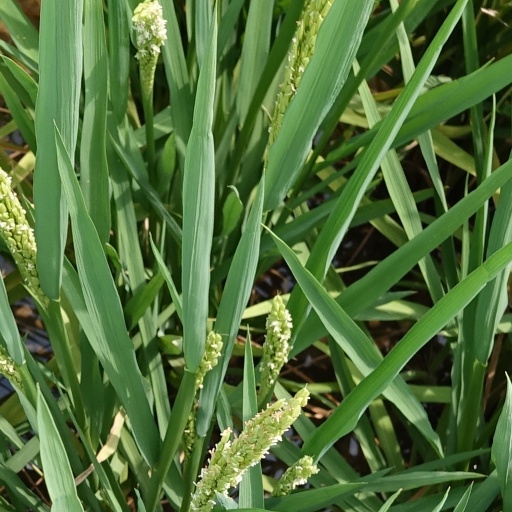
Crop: rice